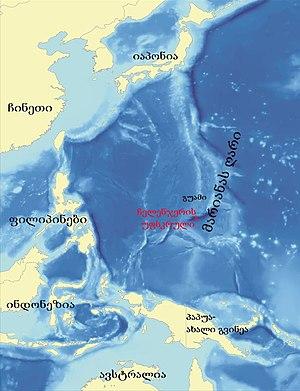
Carte montrant la position de la fosse des Mariannes. Latina: Haec charta locum Fossae Marianae demonstrat.